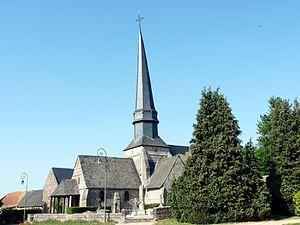
Église Saint-Nicolas de Pommeréval (Inscrit) This building is indexed in the Base Mérimée, a database of architectural heritage maintained by the French Ministry of Culture,
Cet article recense les monuments historiques de l'arrondissement de Dieppe, dans le département de la Seine-Maritime, en France.
Pommeréval est une commune française située dans le département de la Seine-Maritime en région Normandie.